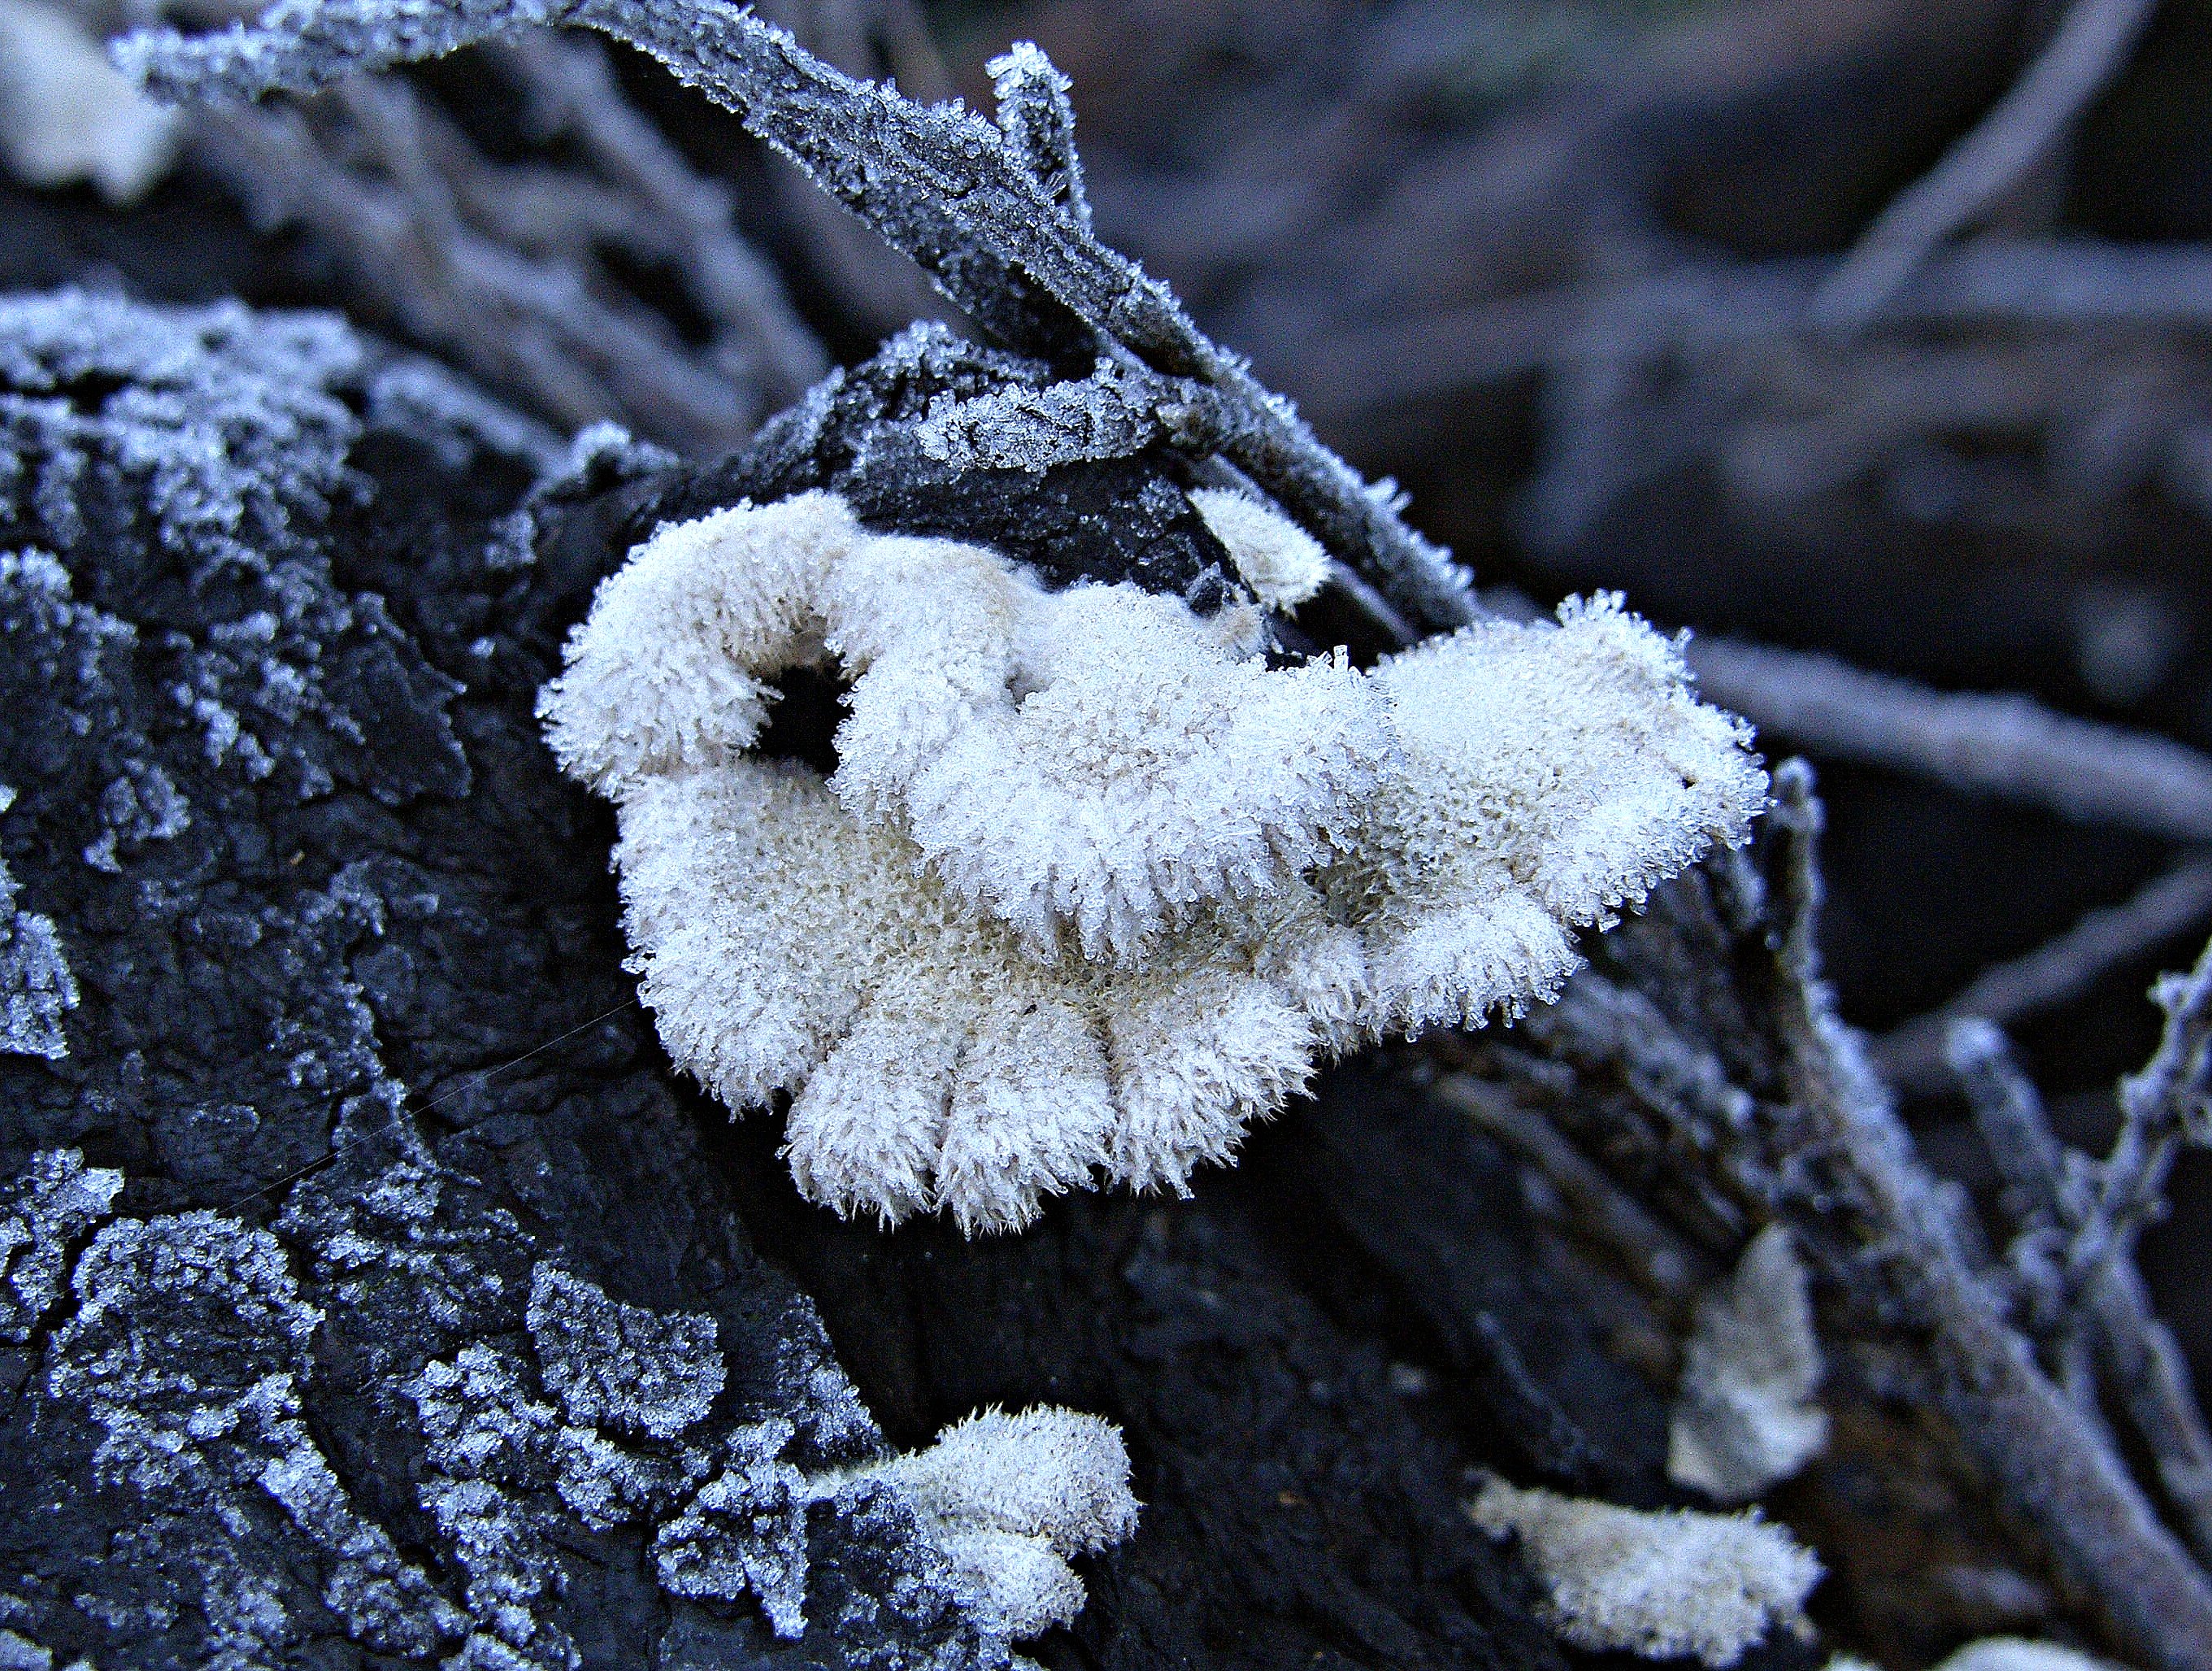
tree, nature, branch, snow, winter, leaf, flower, frost, ice, weather, soil, monochrome, season, close up, freezing, ggl1, macro photography